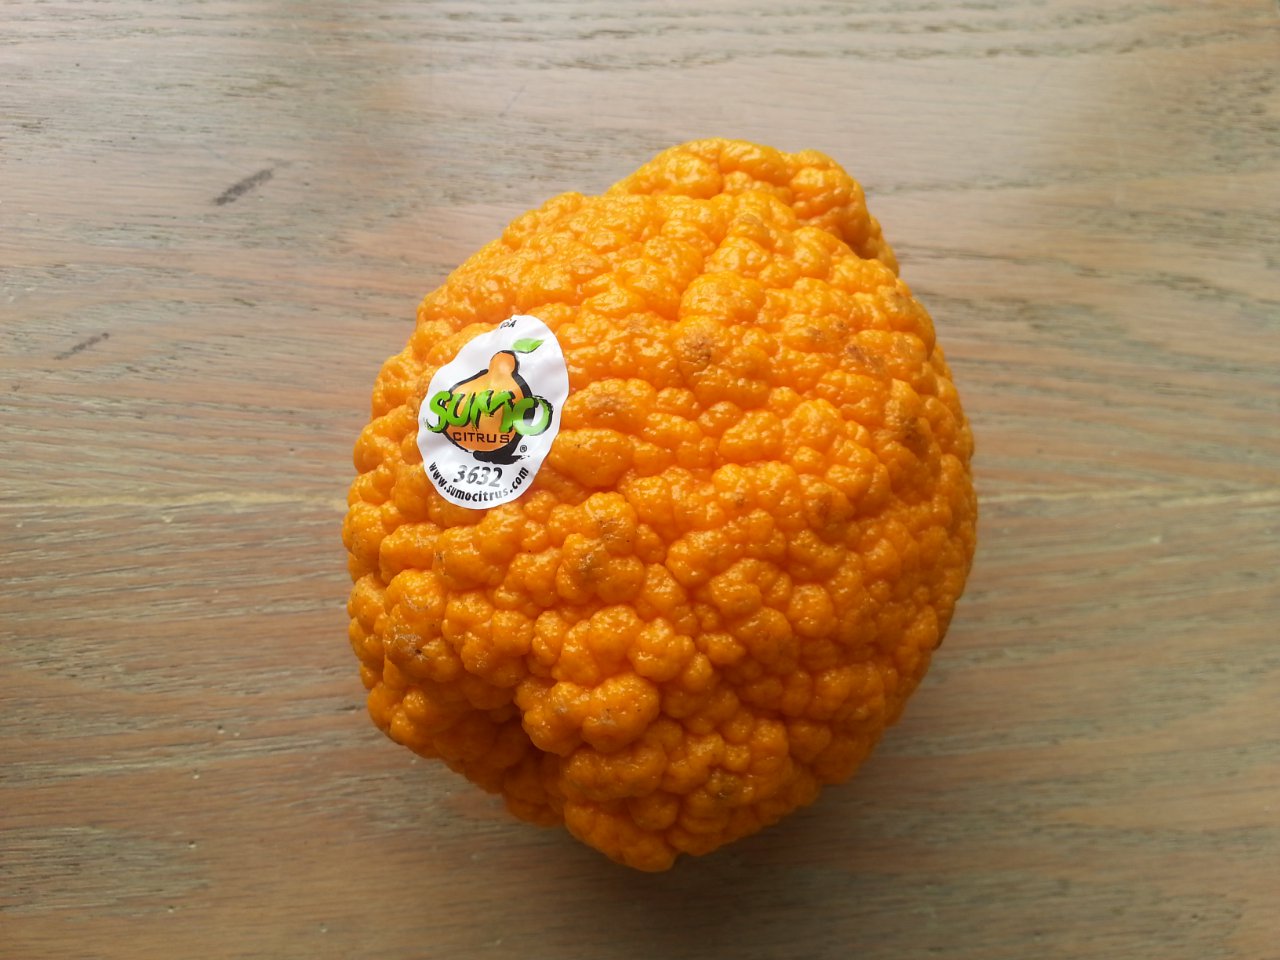
Label: Orange